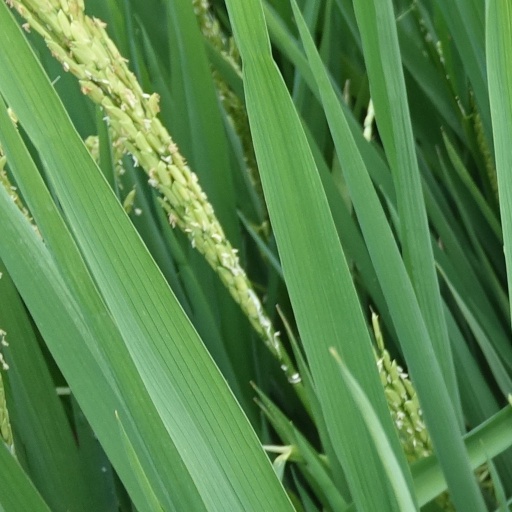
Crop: rice